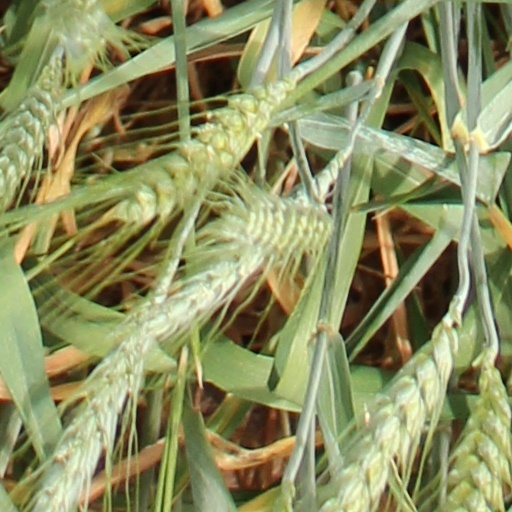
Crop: wheat